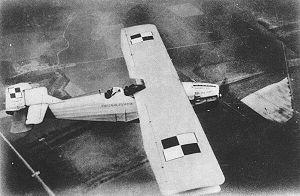
Paul Marcel Teste est un officier de marine français de l'aviation maritime qui consacra la majeure partie de sa carrière à la promotion de l’aviation navale. Premier pilote français à s’être posé sur un porte-avions, il a donné son nom au transport d’hydravions Commandant Teste.